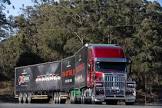
Vehicle type: Cars